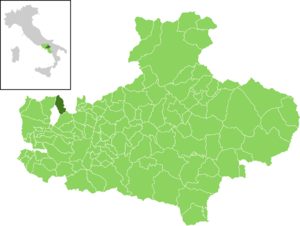
Roccabascerana est une commune de la province d'Avellino dans la région Campanie en Italie.